History of Cardiff City F.C. (1962–present)

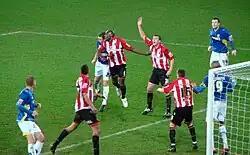
Cardiff City playing against Sheffield United during the 2009–10 season

Before the 2009–10 season, Ridsdale travelled to the Far East to try to get a business deal which he promised would see Cardiff's debt problem dealt with, and creation of an academy in the Far East. No investment was forthcoming, but Malaysian businessman Dato' Chan Tien Ghee was an addition to the club's board. Cardiff then broke their current record transfer fee, signing Michael Chopra from Sunderland for £3m. The transfer fee dwarfed their previous record of £1.75m for Peter Thorne from Stoke City in 2001. Cardiff moved across the road to their new £50m stadium, Cardiff City Stadium for the 2009–10 season. The first game was played on 10 July 2010 against Chasetown but it was officially opened on 22 July, Cardiff played Scottish giants Celtic. 15,000 spectators watched the goalless draw.